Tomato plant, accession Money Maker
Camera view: horizontal (90 deg, fisheye); turntable rotation: 210 degrees
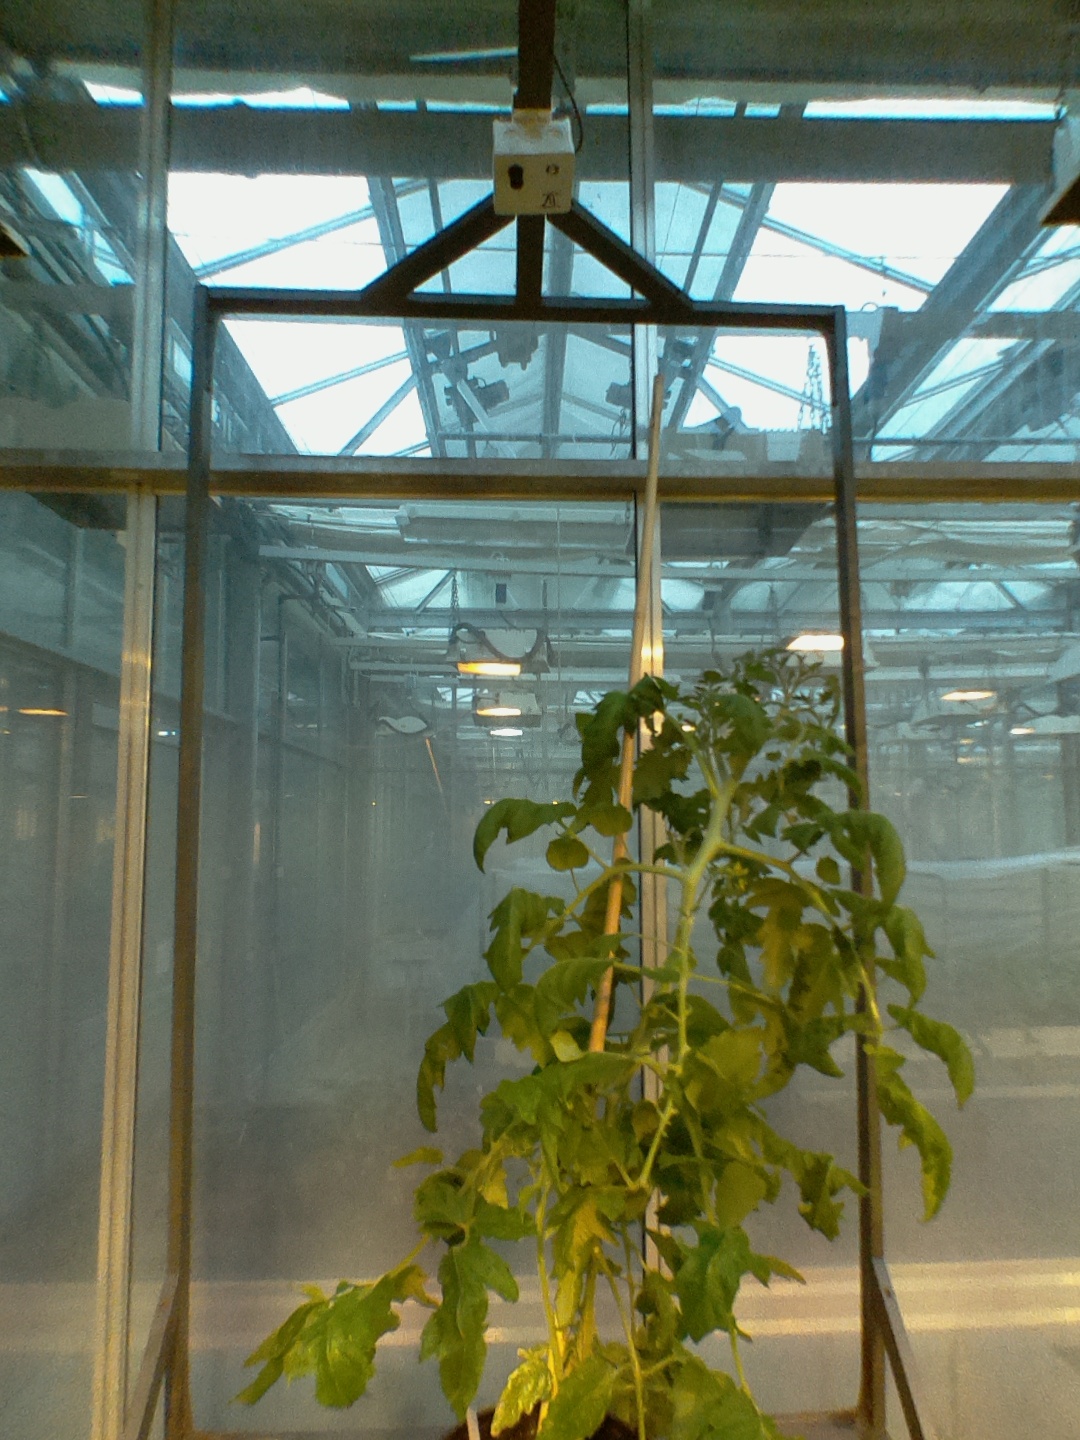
BBCH growth stage 68: Full flowering, 80%-90% of flowers open, more petals falling